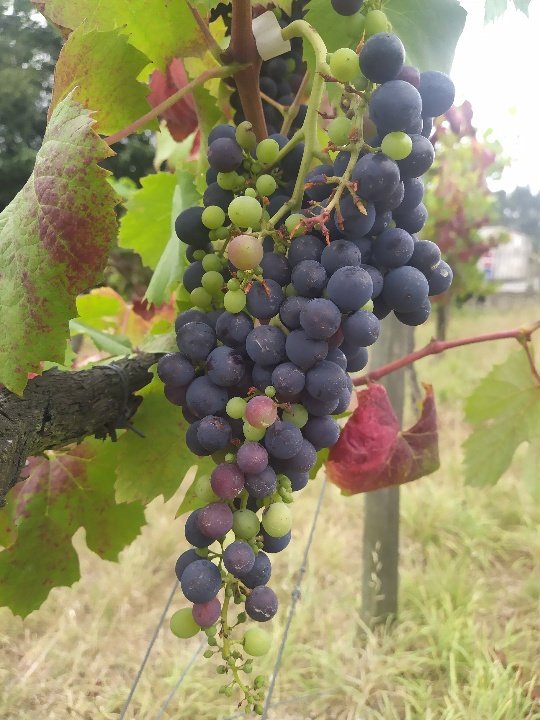
Berries visible: 104
Grape clusters: 1